Joffrey Baratheon

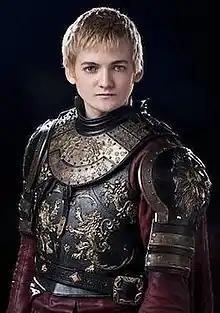
Jack Gleeson as Joffrey Baratheon

Joffrey Baratheon is a fictional character in "A Song of Ice and Fire" series of epic fantasy novels by American author George R. R. Martin, and its HBO television adaptation, "Game of Thrones". Introduced in 1996's "A Game of Thrones", he subsequently appears in "A Clash of Kings" (1998) and "A Storm of Swords" (2000).